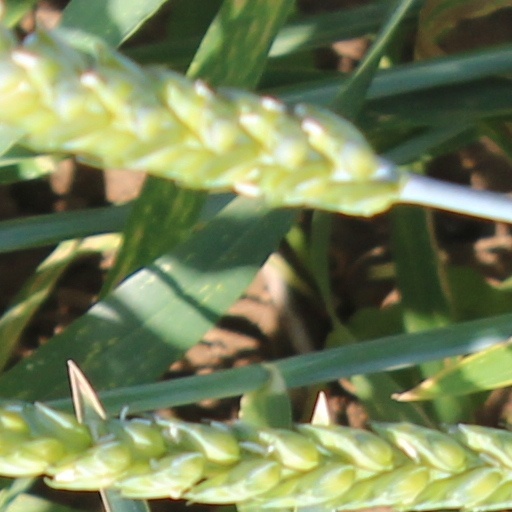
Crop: wheat